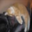
Label: cat